Mariner's astrolabe

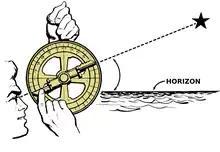
An astrolabe being aligned to a star in the sky

In order to use the astrolabe, the navigator would hold the instrument by the ring at the top. This caused the instrument to remain in a vertical plane. The navigator would then align the plane of the astrolabe to the direction of the object of interest. The alidade was aligned to point at the object and the altitude was read.